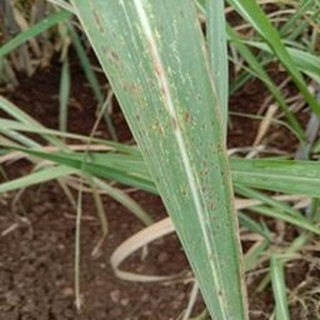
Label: sugarcane_rust